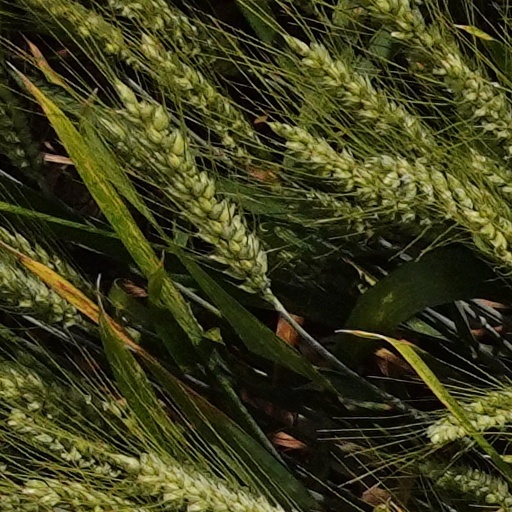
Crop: wheat